Rinaldo (cantata)

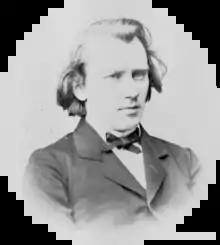
The composer

Rinaldo, Op. 50, is a cantata for tenor solo, four-part male chorus and orchestra by German composer Johannes Brahms. It was begun in 1863 as an entry for a choral competition announced in Aachen. He chose as his text the dramatic poem of the same name by Johann Wolfgang von Goethe, which presents an episode from the epic "Jerusalem Delivered" by Torquato Tasso in the form of a series of dialogues between the knight Rinaldo, who has been enchanted by the witch Armida, and his fellow knights, who are calling him back to the path of duty.